Rodrigo Amarante

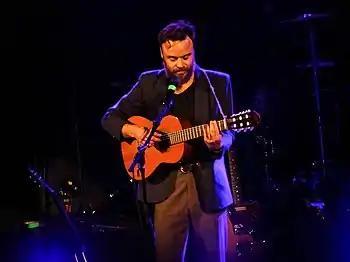
Amarante performing in 2013

In 2014, Amarante released his first solo album, "Cavalo", one of the first releases on the Easy Sounds Recording Company label. The album received strong critical reviews and featured as one of NPR Music's "50 Favourite Songs of 2014 So Far". He performed the album on tour in nearly 30 different countries.